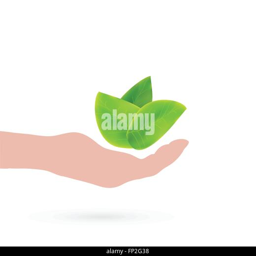
illustration of a hand holding leaves isolated on a white background